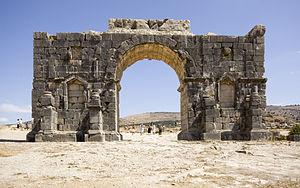
Cet article recense les arcs de triomphe romains, dont la fonction a bien été identifiée.
Habité dès la préhistoire par des populations berbères, le Maroc et son territoire ont connu des peuplements phéniciens, carthaginois, romains, vandales, byzantins et arabes. C'est en 788, lors de son exil qu'Idris Iᵉʳ, fuyant les persécutions du califat des Abbassides, a donné naissance à un État dans le Maghreb al-Aqsa. Depuis, le Maroc a toujours gardé, si ce n'est une indépendance absolue, du moins une très forte autonomie.
Volubilis est une ville antique berbère, puis romanisée, capitale du royaume de Maurétanie, située dans la plaine du Saïss au Maroc, sur les bords de l'oued Rhoumane, rivière de la banlieue de Meknès, non loin de la ville sainte de Moulay Driss Zerhoun où repose Idriss Iᵉʳ, fondateur de la dynastie des Idrissides.